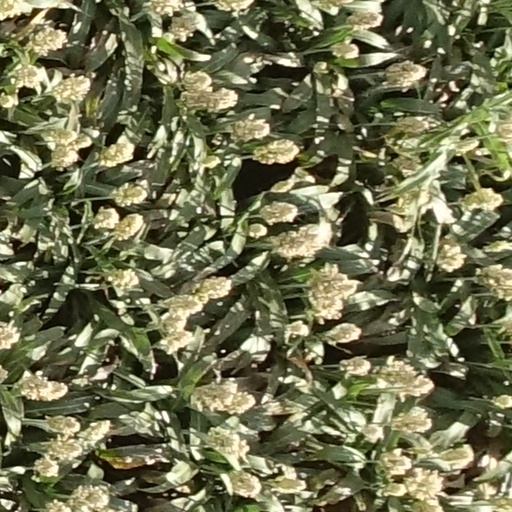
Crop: sorghum